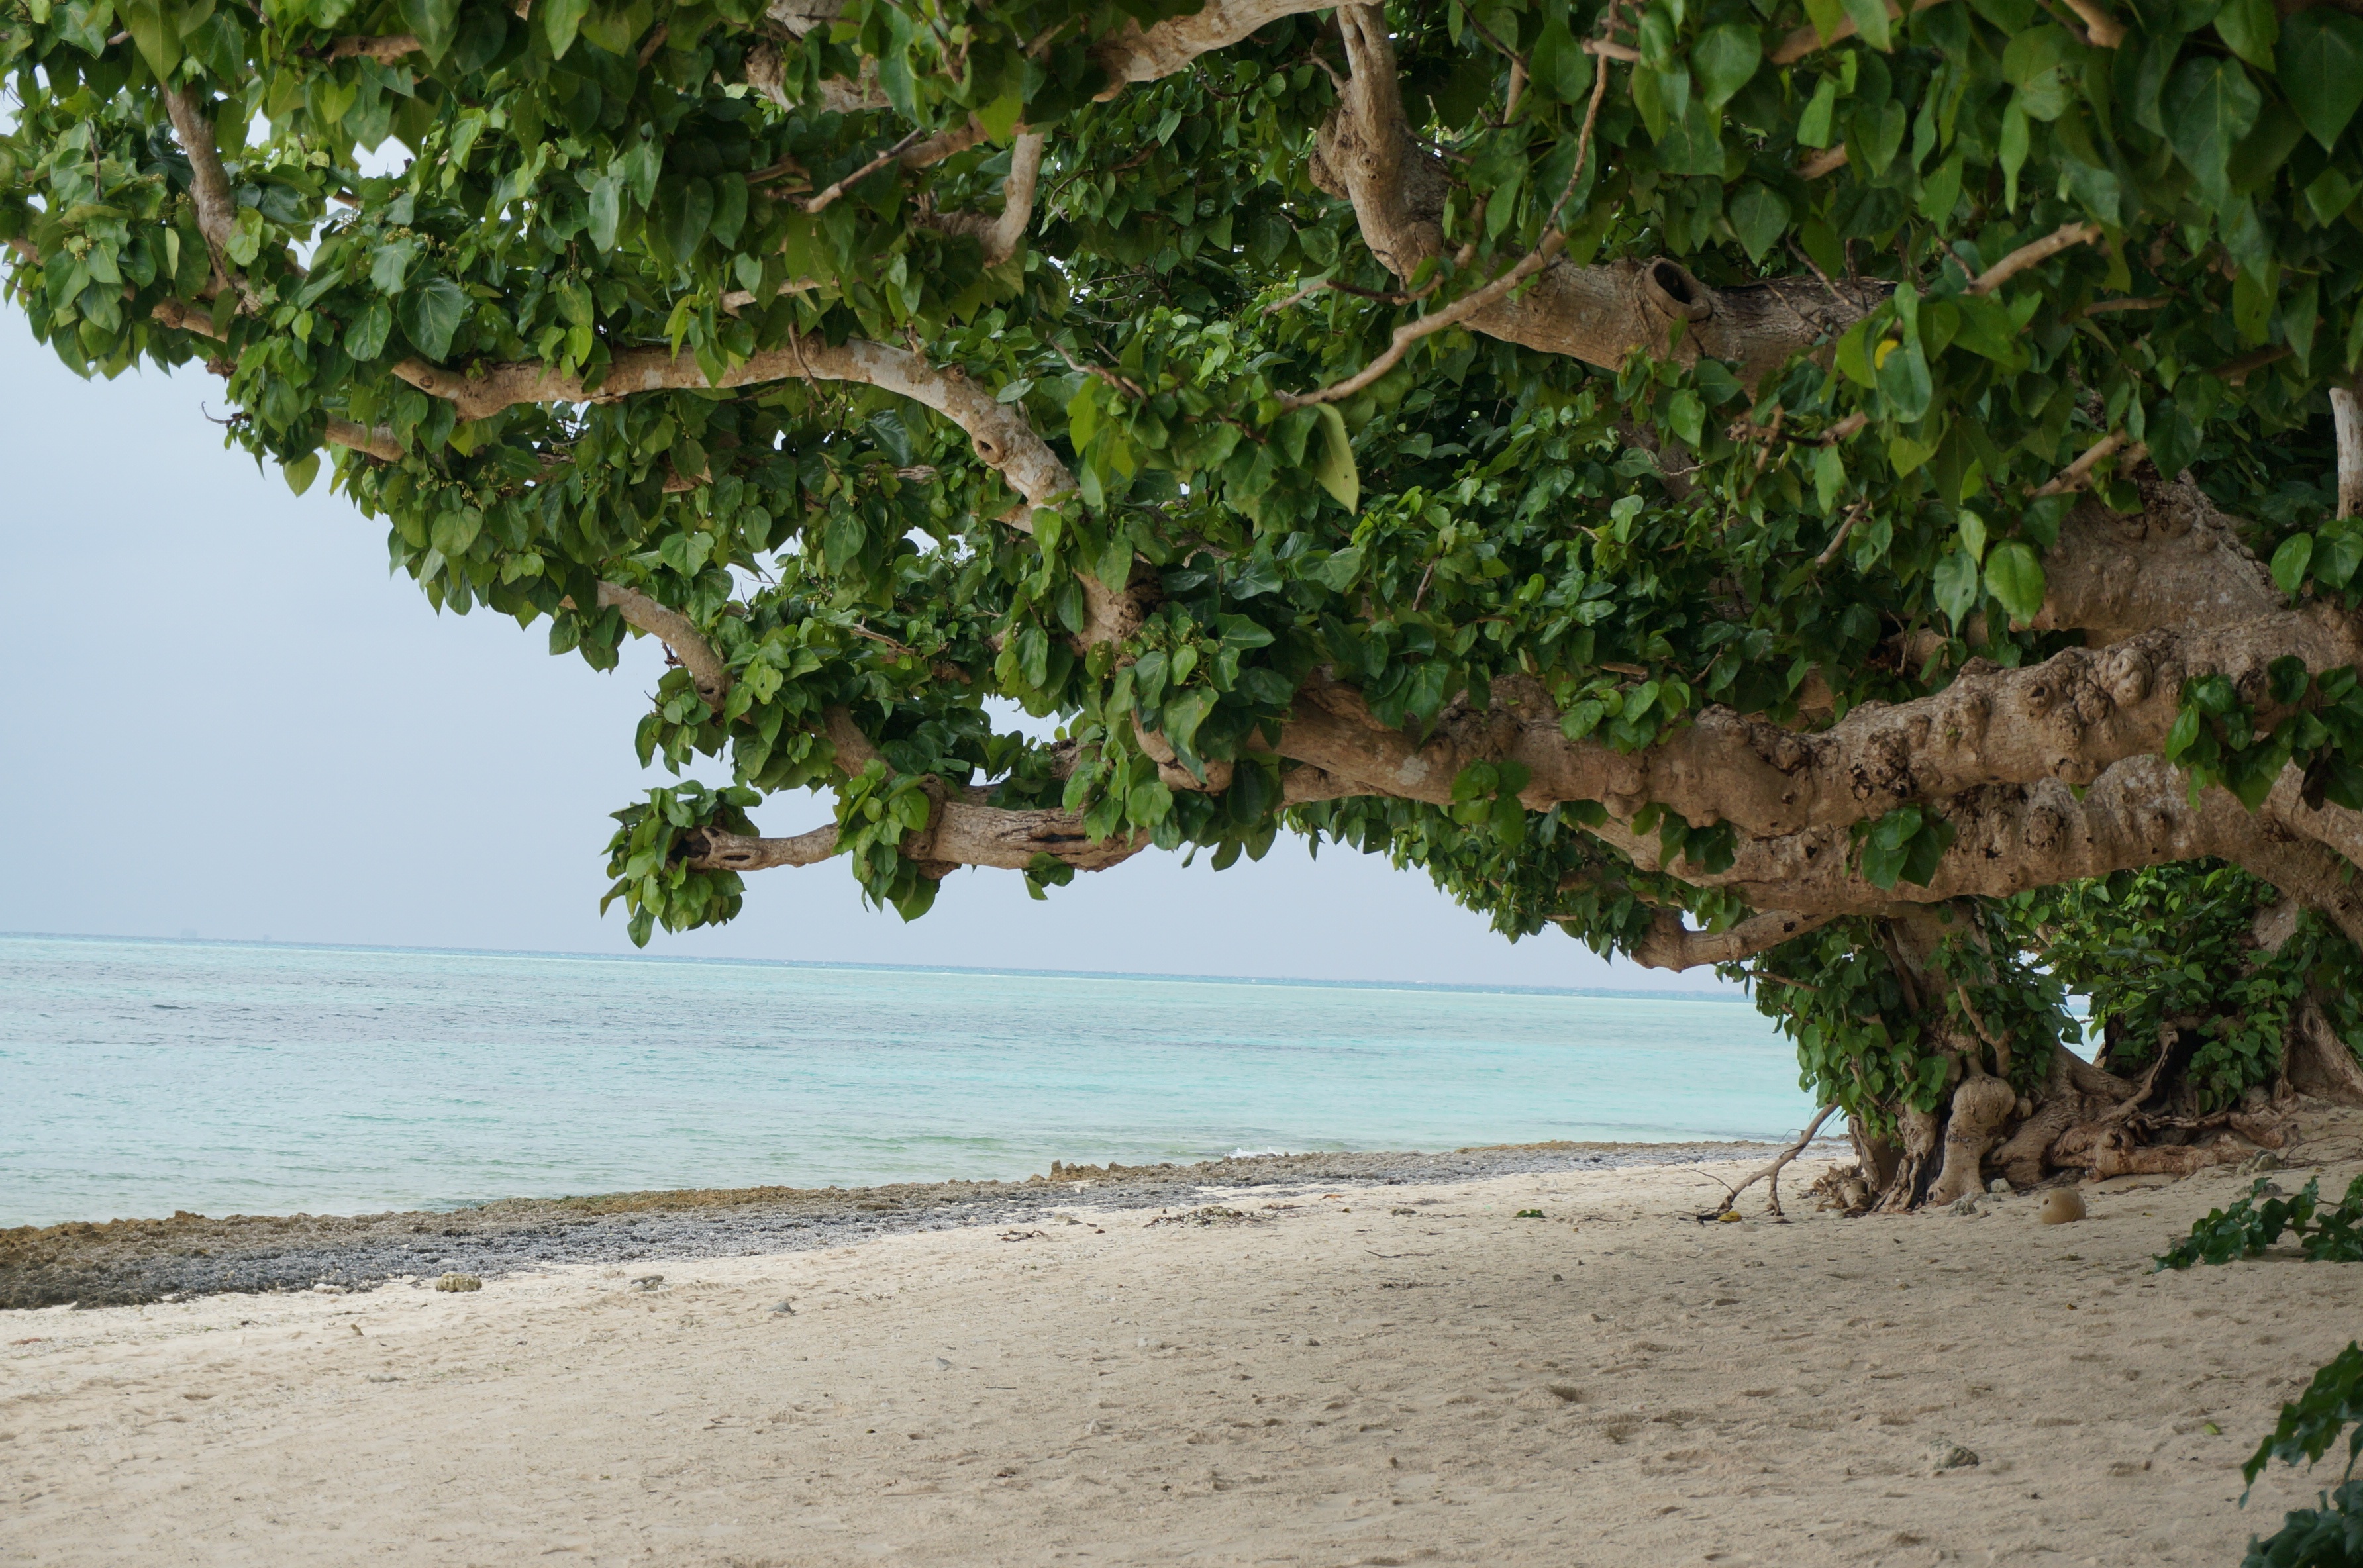
beach, sea, tree, plant, body of water, tropics, okinawa prefecture, windbreak trees, woody plant, arecales